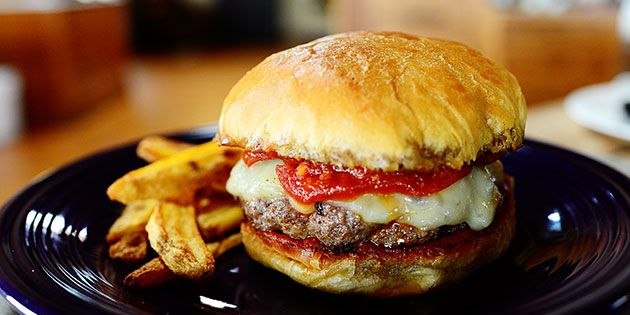
Dish: burger